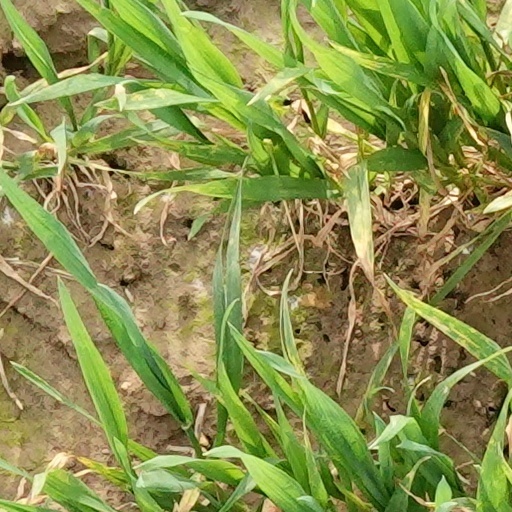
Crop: wheat